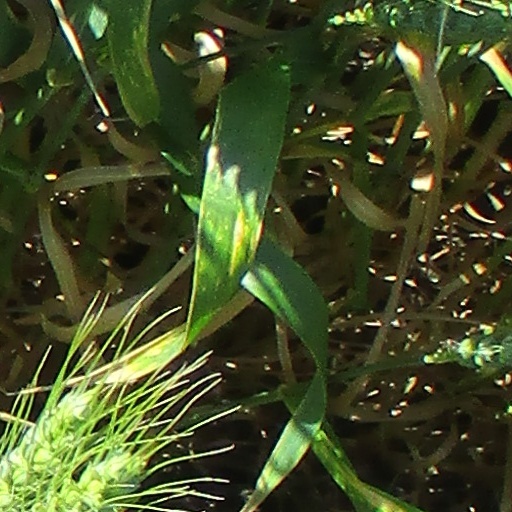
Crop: wheat